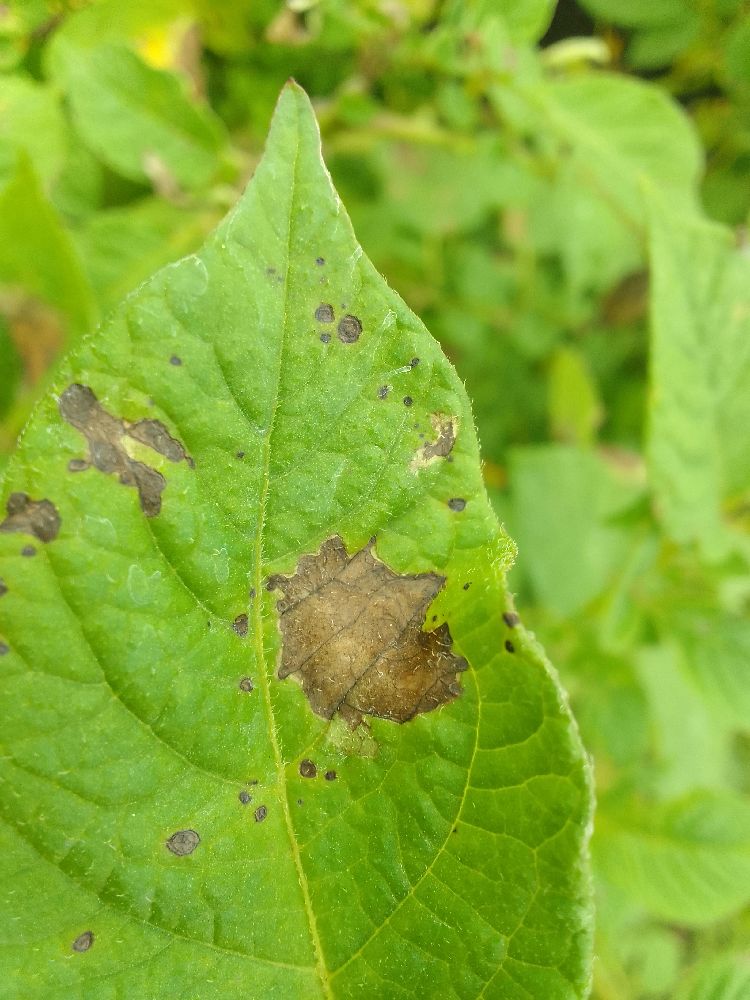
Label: Late blight